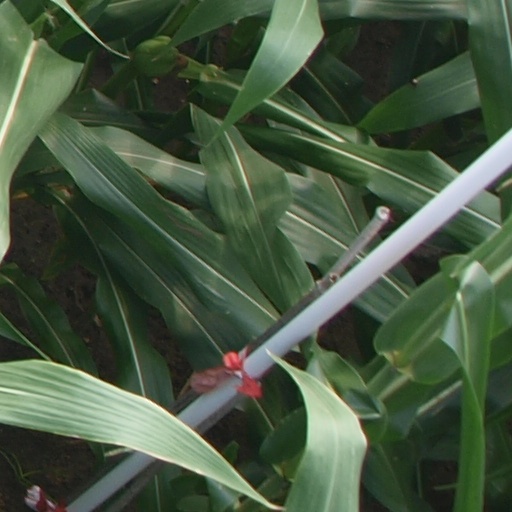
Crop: maize; corn